Lince Dorado

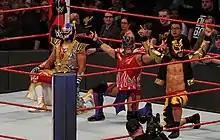
Lucha House Party - Dorado (right), Gran Metalik (left), and Kalisto (middle) in April 2018

In early 2018, Cordero pitched the idea of Lucha House Party, a trio of luchadores with Mexican stereotypes, so WWE decided to band together Dorado, Kalisto, and Gran Metalik. As part of their gimmick, the luchadors started to carry brightly colored noise makers and vuvuzela horns with them, using them to celebrate after a victory. They also carried a brightly colored Piñata donkey with them to the ring, which they referred to as "Penelope". Their first match as a full trio took place on January 23, 2018, episode of "205 Live", as they defeated Ariya Daivari, TJP, and Tony Nese. At the Royal Rumble, Lucha House Party defeated TJP, Drew Gulak, and Gentleman Jack Gallagher. The following week, WWE held a tournament for the vacant WWE Cruiserweight Championship, where Dorado was eliminated in the opening round by his stable partner, Kalisto.